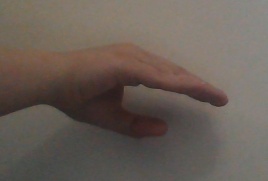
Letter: jeem